Qmusic (Netherlands)

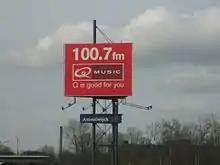
An old logo of Q-music on a billboard.

The first years no presented programs were heard at night. In May 2010 Jasper de Vries presented between 4:00 and 6:00. In the autumn of 2010 there was a full night programming. Nighttime hours are mainly used to train young radio presenters. the presenter duo Mattie & Marieke have been presenting the morning show since 3 September 2018. Previous morning shows were: Mattie & Wietze and Je dag is goed, ruuddewild.nl (later changed to "Ruud de Wild & Q-ochtendshow" and later "Ruud de Wild in de Morgen"), and Goeiemorgenshow. After the morning show follows Het Foute Uur and thereafter programs of Martijn Kolkman, Lieke Veld and Wim van Helden. Previously, among other Gijs Staverman and Wouter van der Goes heard during the day. On Friday afternoon the Dutch Top 40 can be heard.